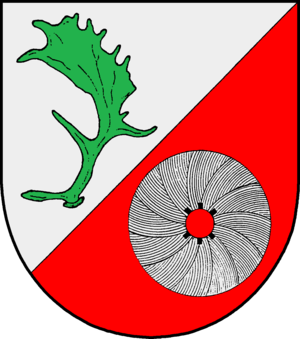
Damsdorf est une commune allemande de l'arrondissement de Segeberg, dans le Land de Schleswig-Holstein.